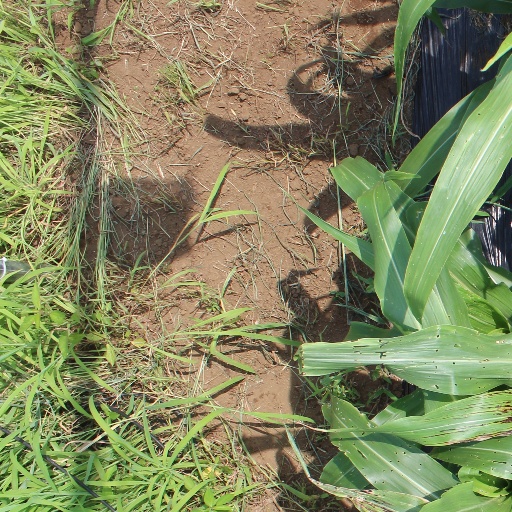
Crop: sorghum